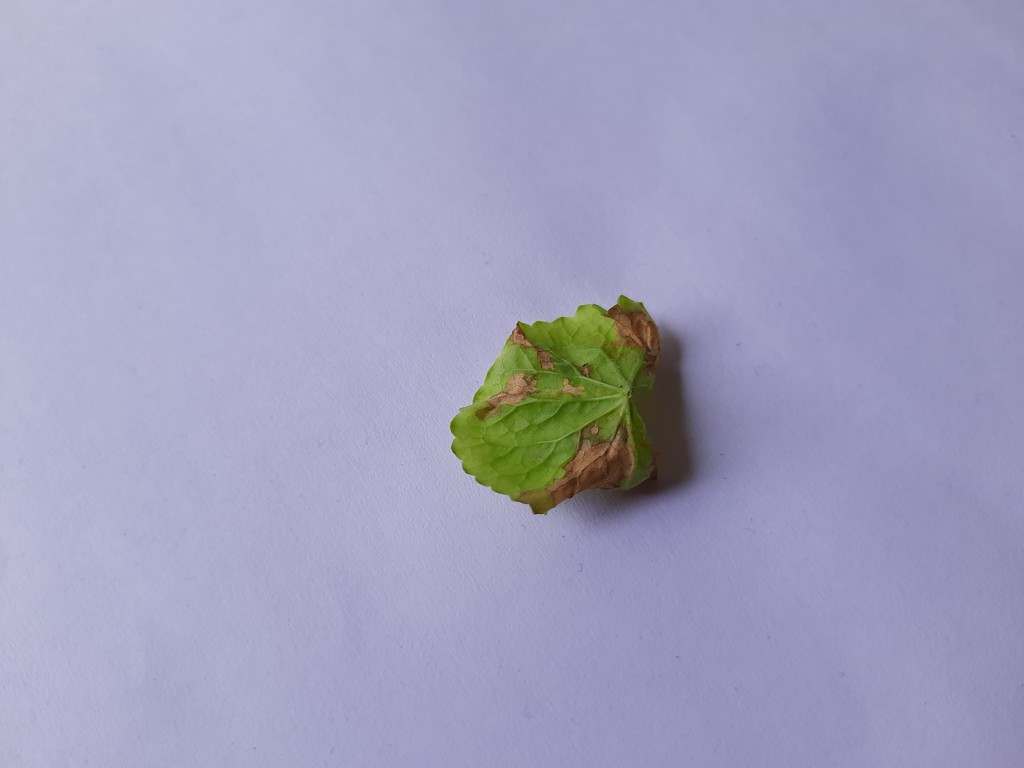
Label: Unhealthy